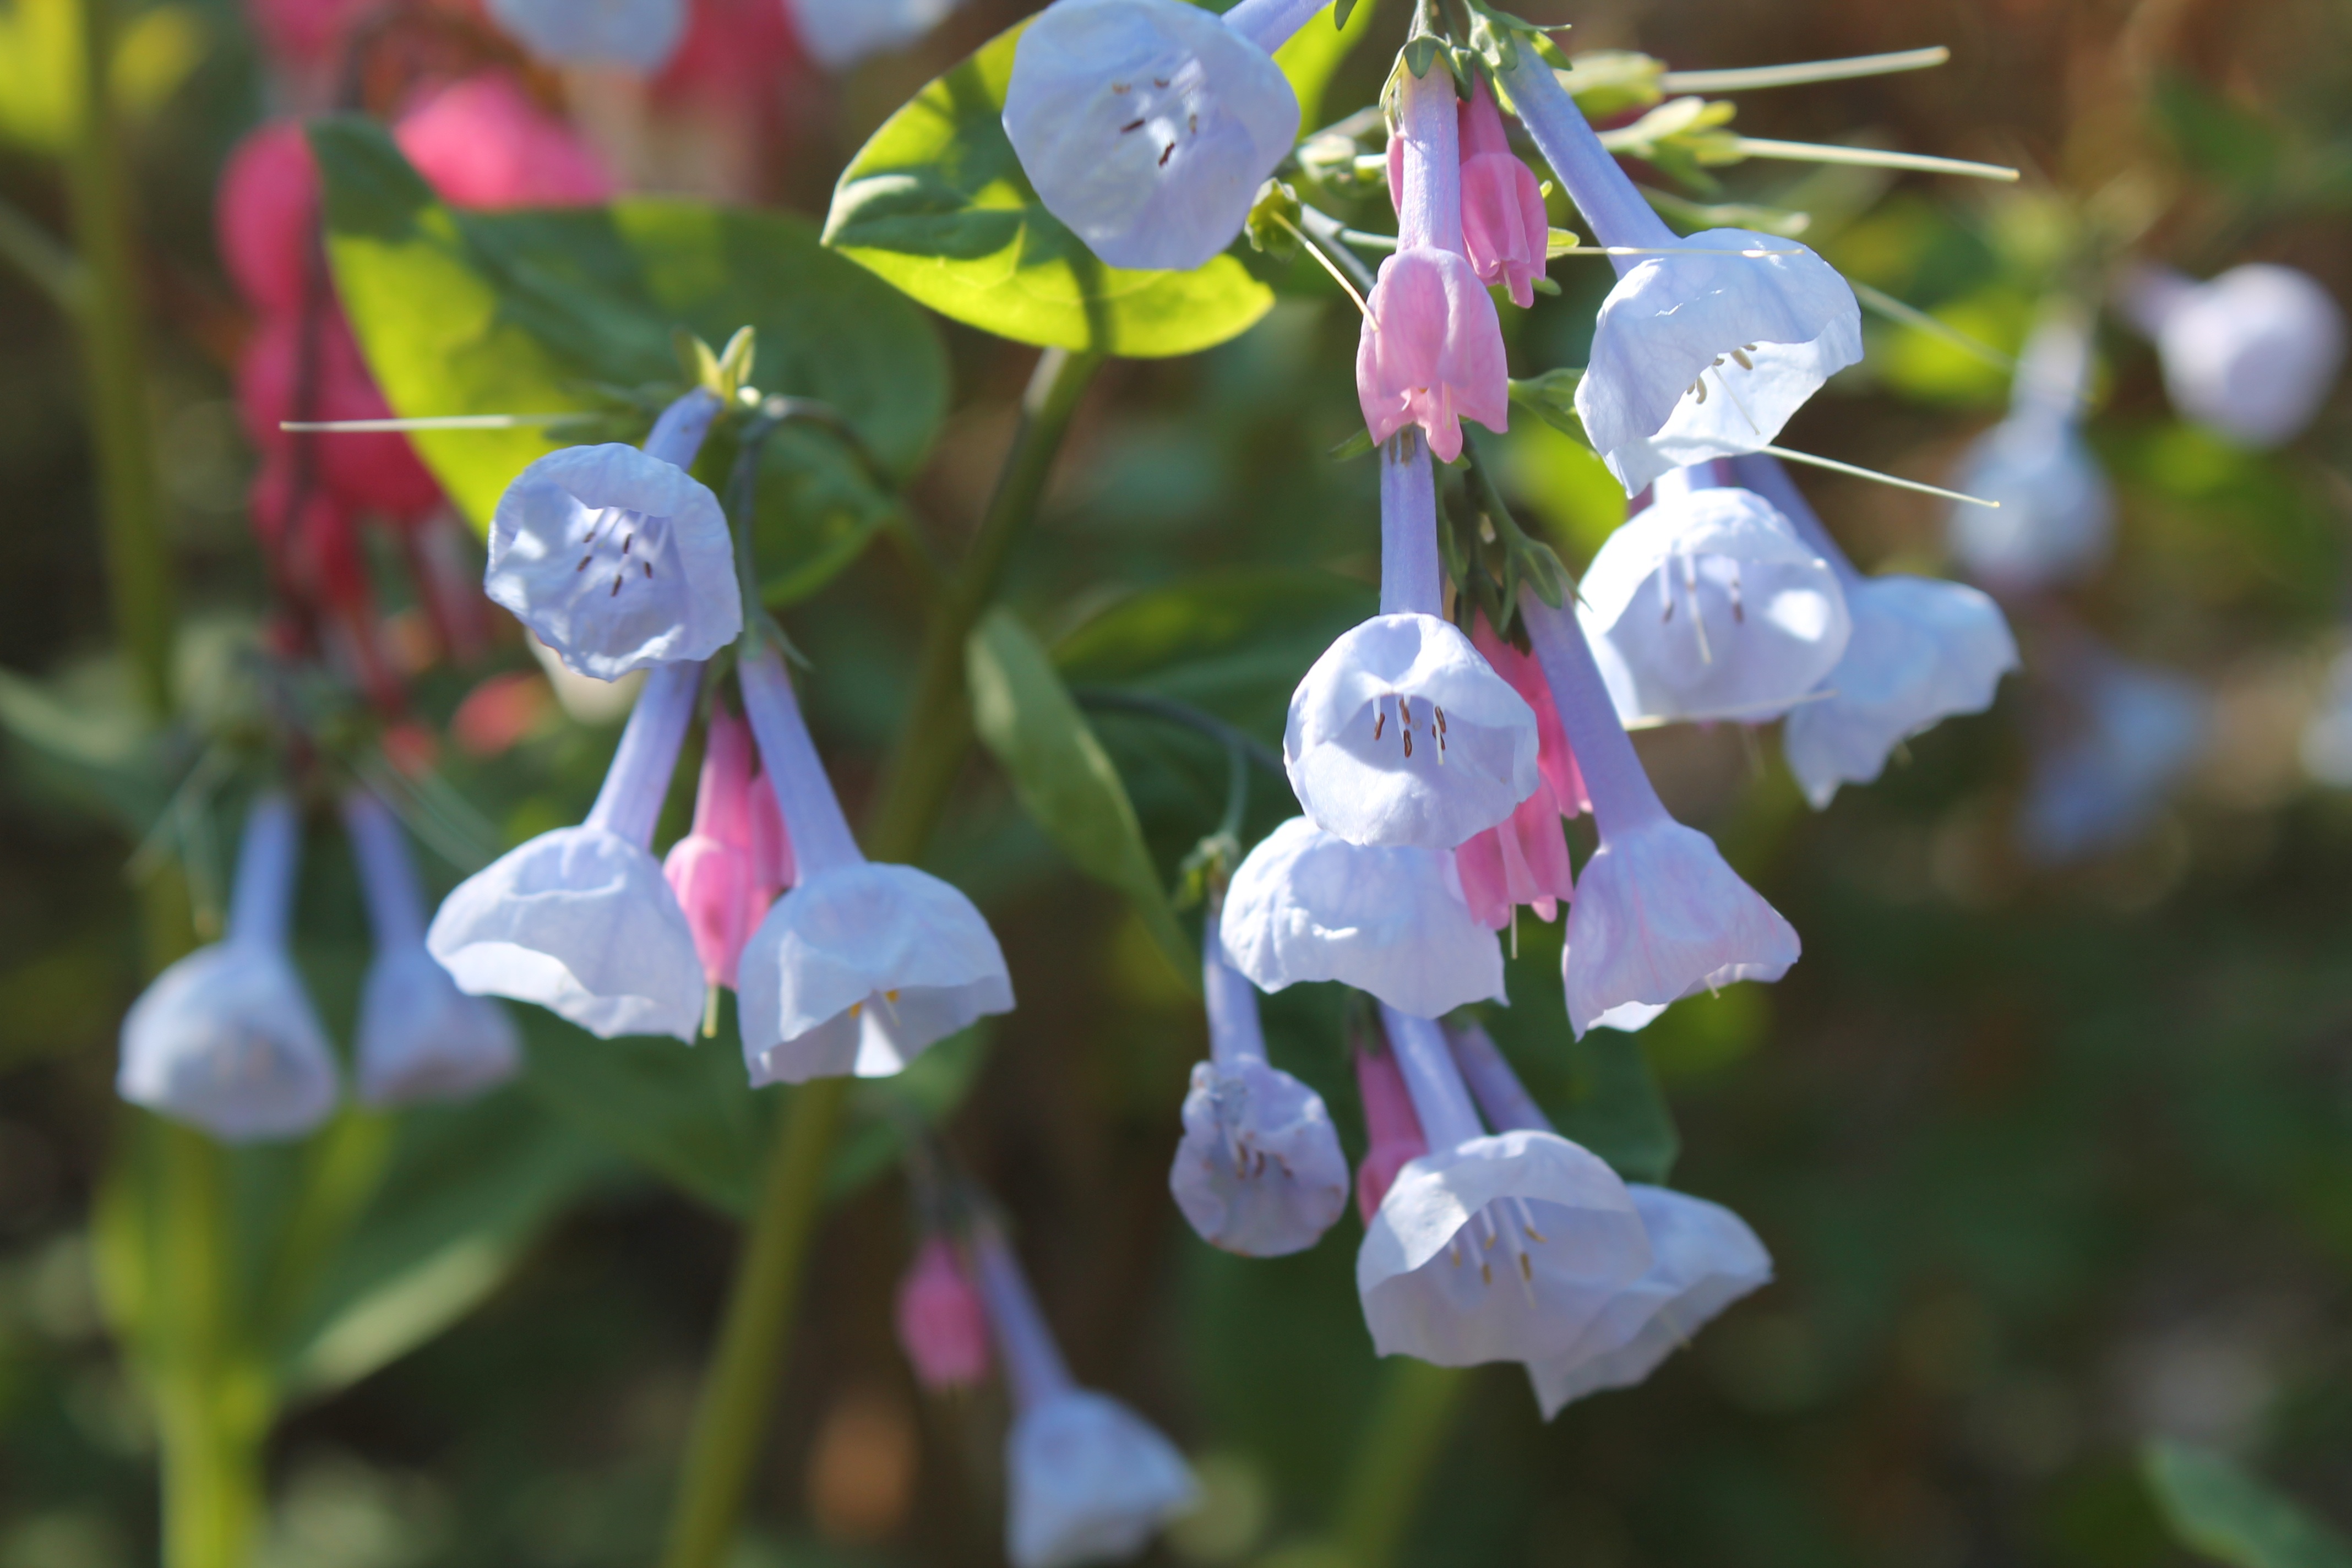
nature, outdoor, blossom, growth, plant, countryside, stem, sunlight, leaf, seed, flower, petal, bloom, floral, wild, environment, tranquility, foliage, spring, herb, tranquil, tropical, peaceful, peace, fresh, botany, aquatic, garden, flora, botanical, wildflower, stalk, flourish, serenity, elegant, delicate, exotic, purity, vibrant, bud, pure, fragrant, elegance, bluebells, macro photography, flowering plant, dayflower, land plant, dayflower family, everlasting sweet pea